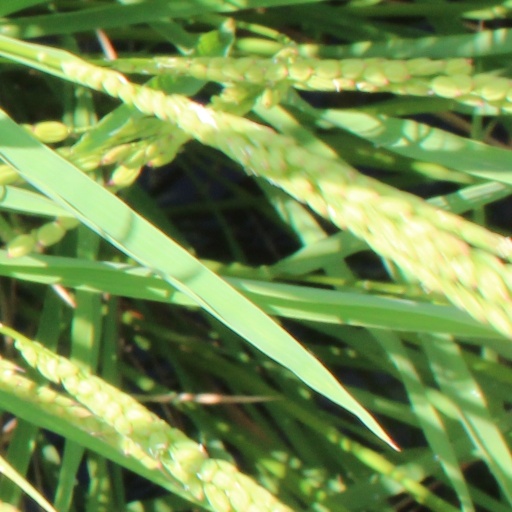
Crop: rice